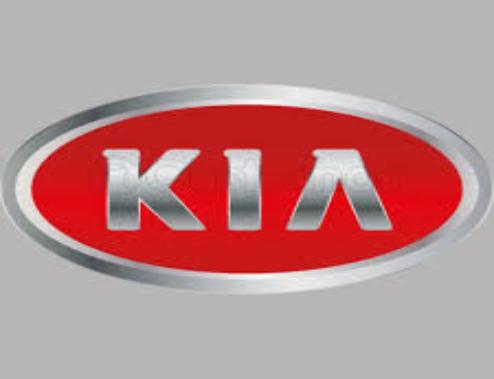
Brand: kia da
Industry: Transportation